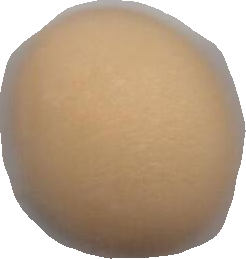
Variety: Grobogan